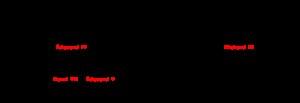
Richard III est le dernier roi d'Angleterre de la maison d'York, de 1483 à sa mort.